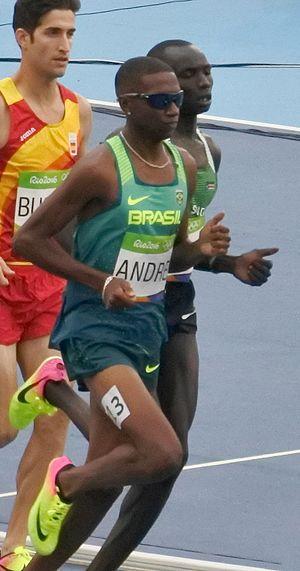
Thiago do Rosário André est un athlète brésilien, spécialiste des courses de demi-fond.